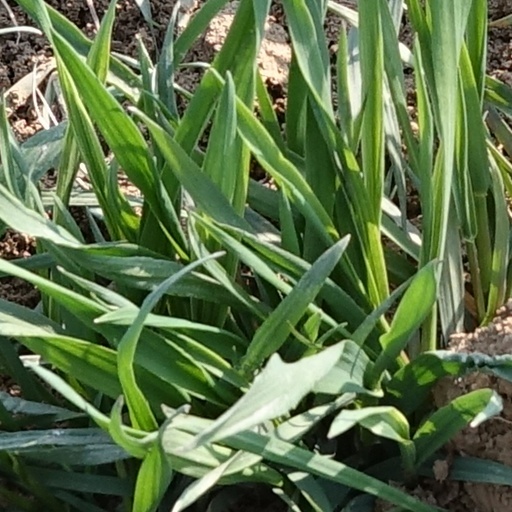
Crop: wheat